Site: brandenburg
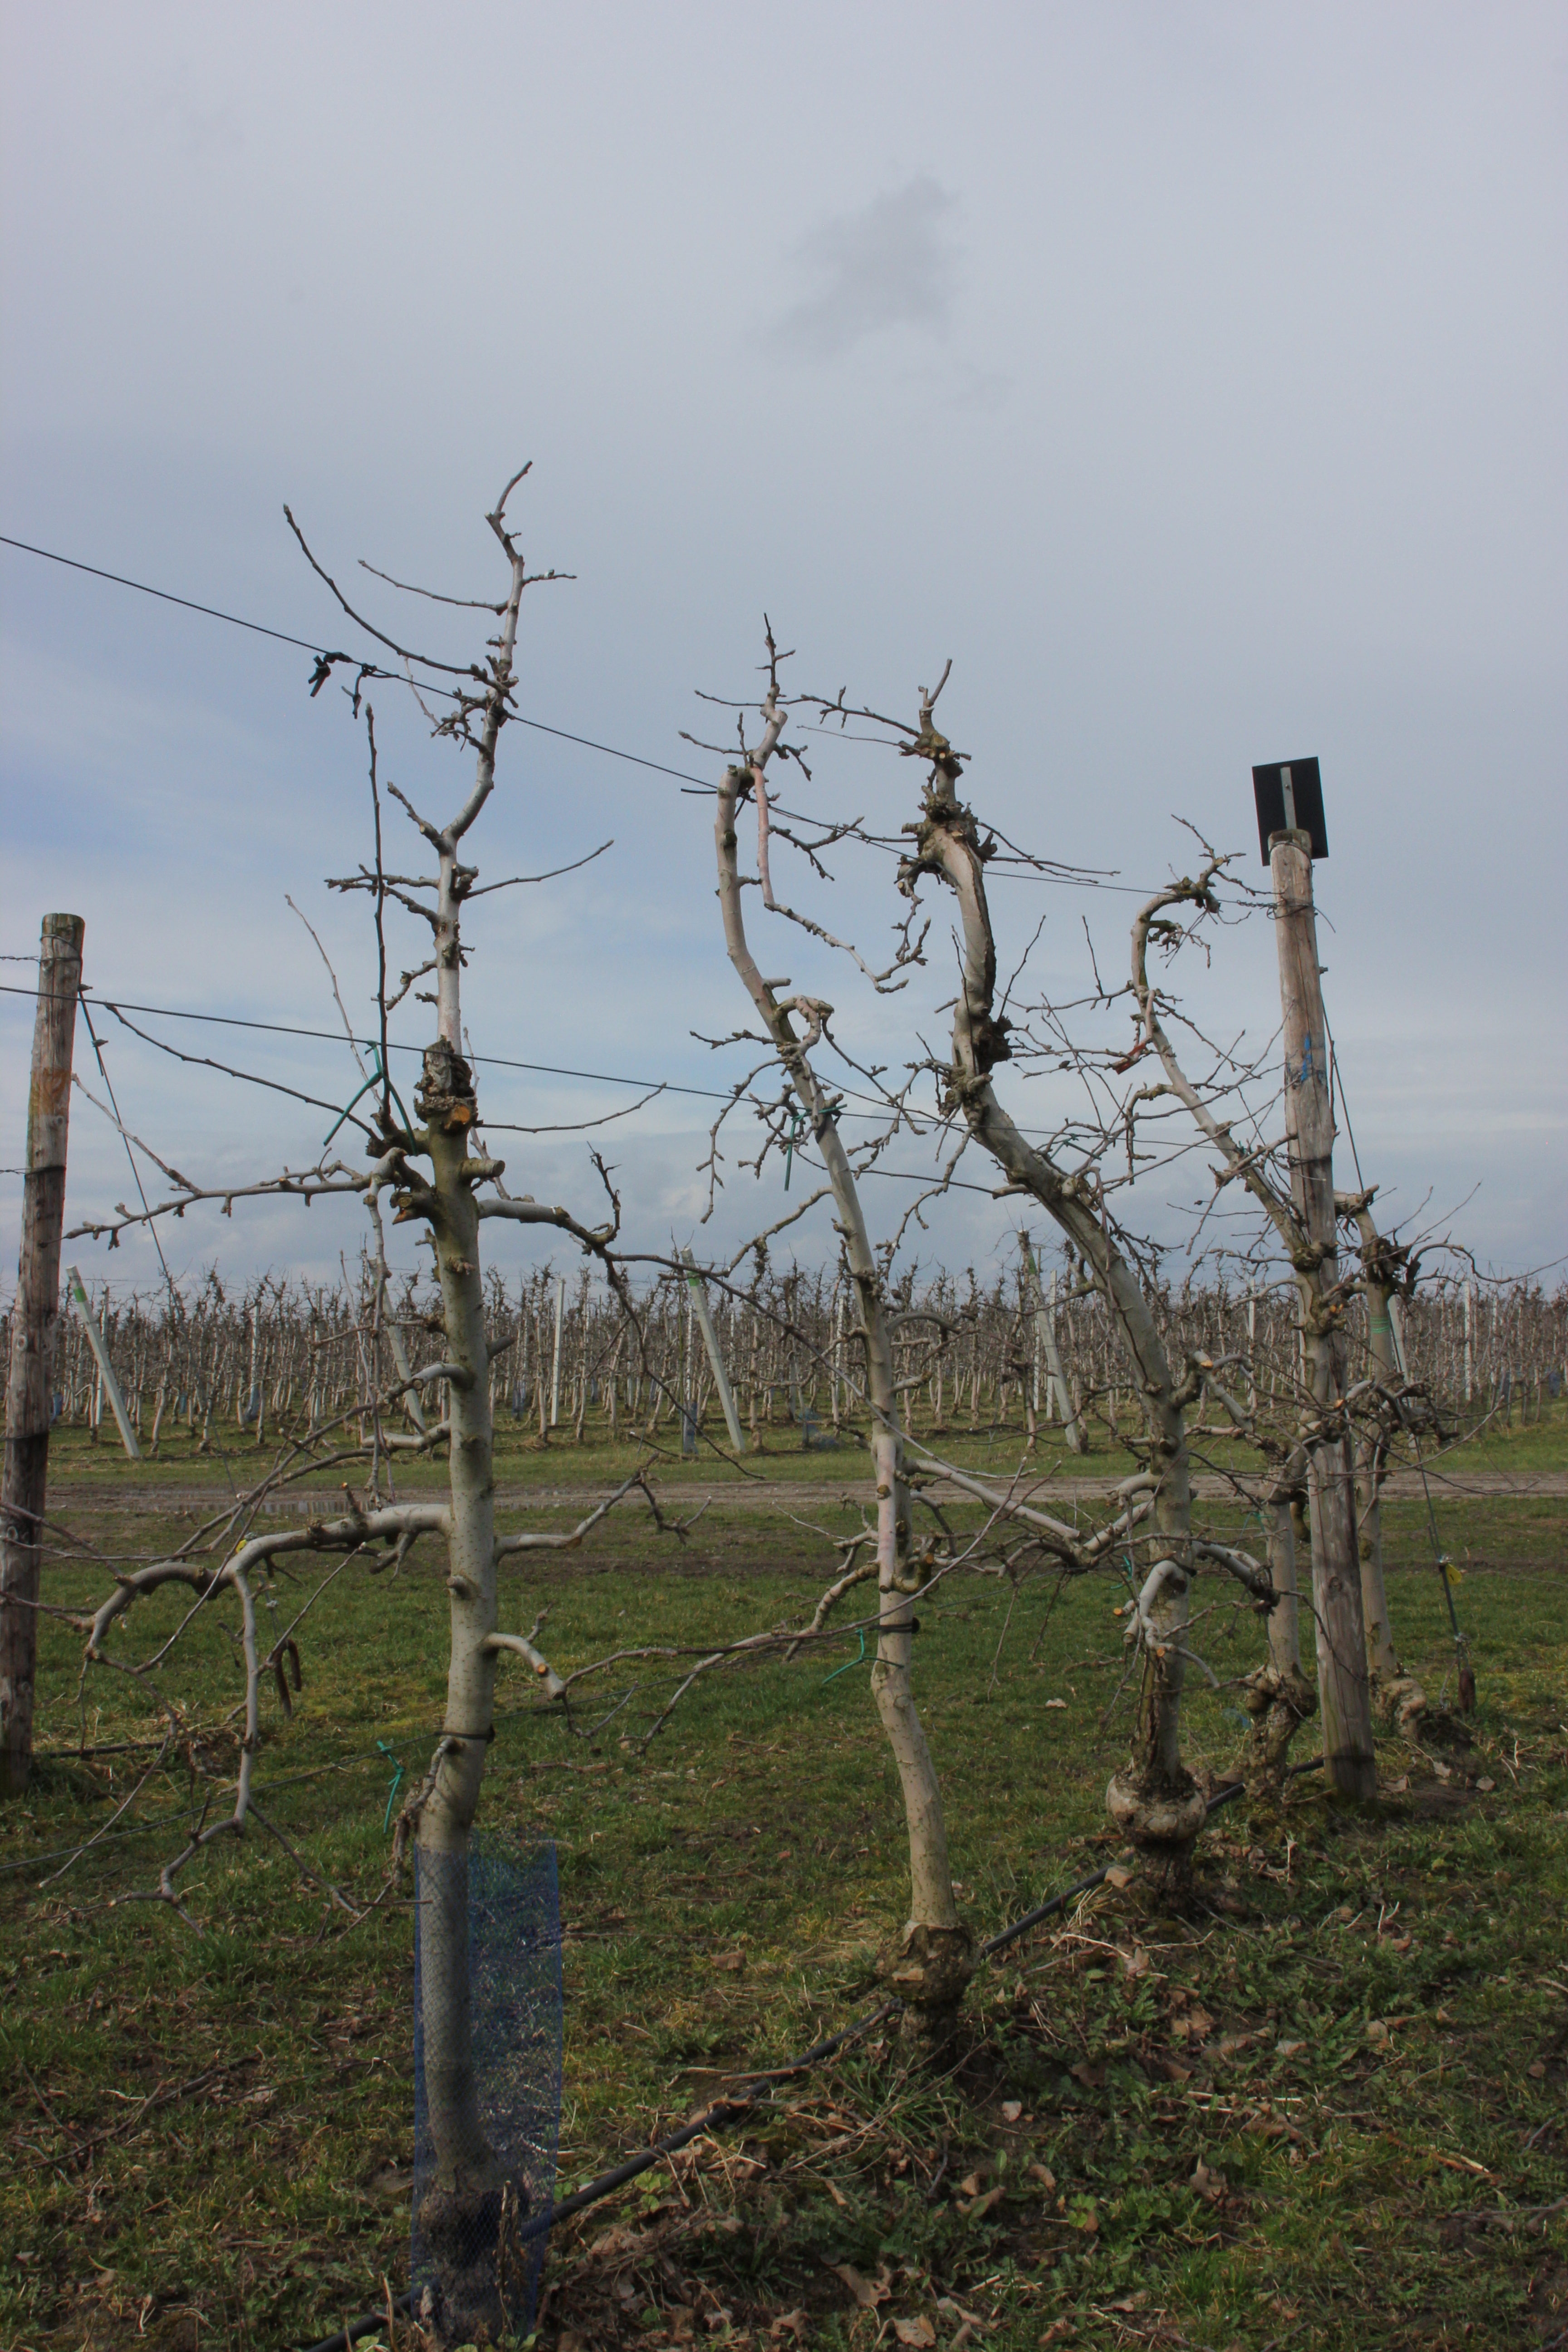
Growth stage (BBCH 01): Bud development